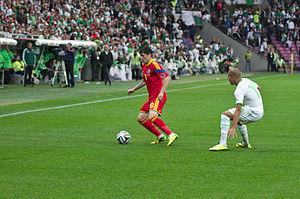
La Liste des matchs de l'équipe d'Algérie de football par adversaire présente les matchs officiels de l'équipe d'Algérie de football par adversaire rencontré depuis sa création en 1963. Lorsqu'une rivalité footballistique particulière existe entre l'équipe d'Algérie et une autre sélection nationale, une page spécifique est parfois proposée.